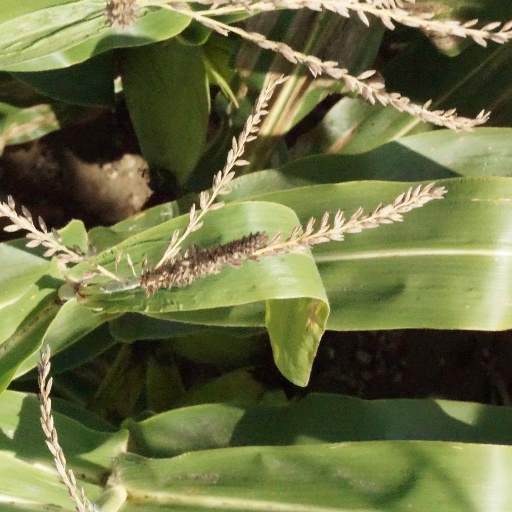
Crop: maize; corn